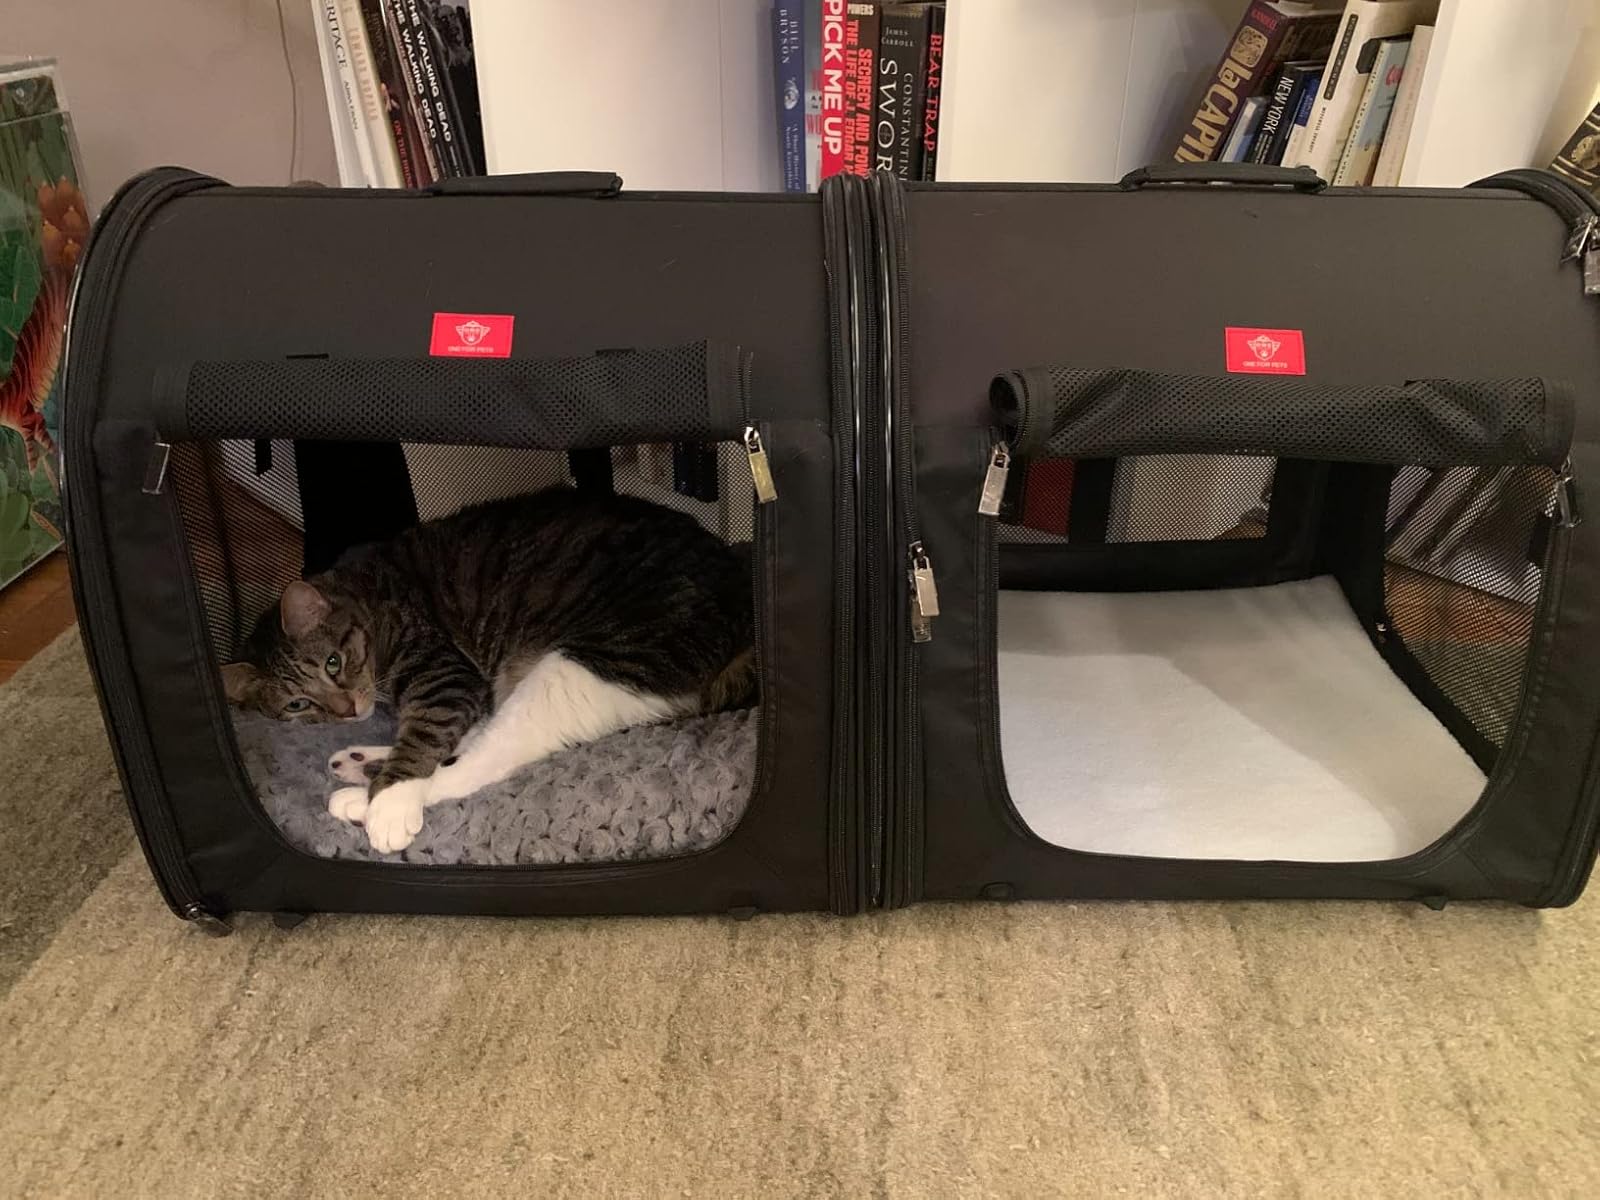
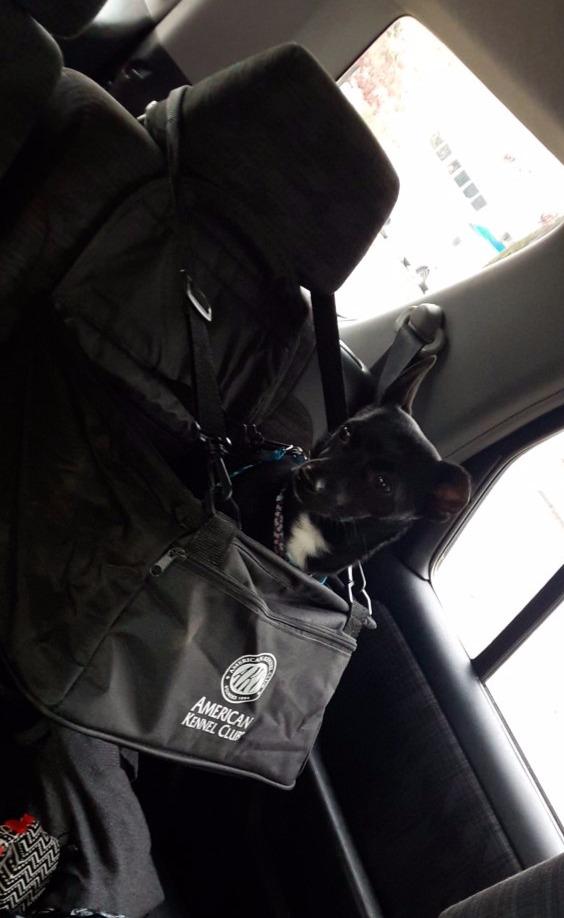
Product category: items_kennel
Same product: no